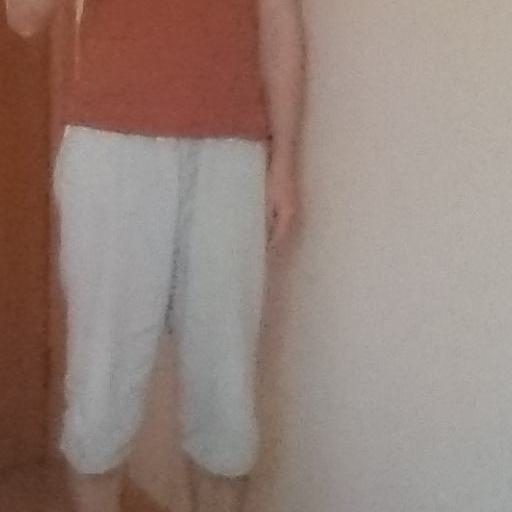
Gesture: no_gesture